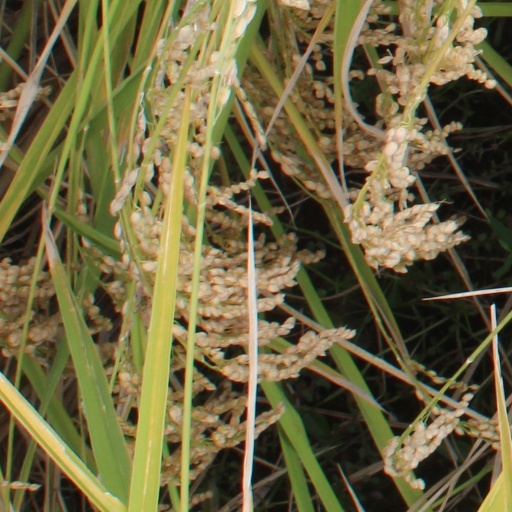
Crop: rice